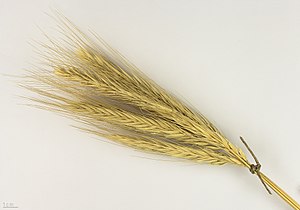
Almindelig rug
Secale cereale
Rug eller Almindelig Rug er et 50-150 cm højt græs, der er meget brugt som kornart på især sandede jorde. Planten var i Danmark oprindelig et ukrudt i hveden, men den viste sig nogle steder at give et bedre udbytte end hveden.